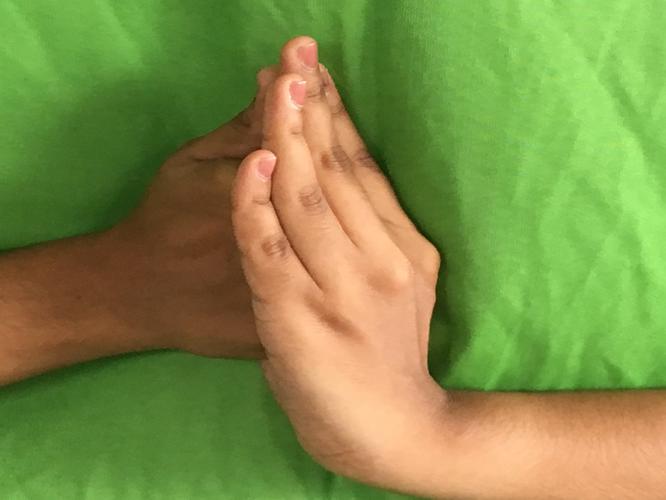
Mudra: Shanka
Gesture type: double_hand